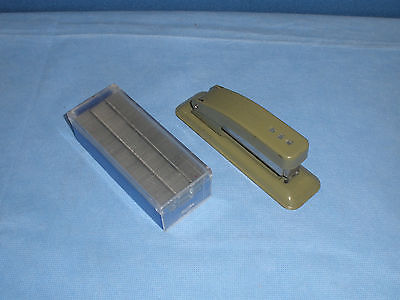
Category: stapler